Sidney Reilly

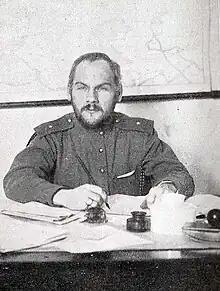
Nikolai Krylenko sentenced Reilly to death "in absentia". Krylenko was later arrested and executed during Joseph Stalin's Great Purge.

In June 1899, the newly endowed Reilly and his wife Margaret travelled to Emperor Nicholas II's Russian Empire using Reilly's forged British passport—a travel document and a cover identity both purportedly created by William Melville. While in St. Petersburg he was approached by Japanese General Akashi Motojiro (1864–1919) to work for the Japanese Secret Intelligence Services. A keen judge of character, Akashi believed the most reliable spies were those who were motivated by profit instead of by feelings of sympathy towards Japan and, accordingly, he believed Reilly to be such a person.